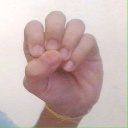
अक्षर: उ